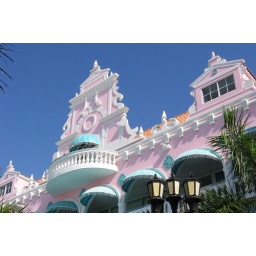
Very beautiful buildings in the area where the cruise ships come in.